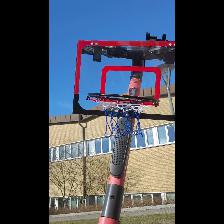
Label: NonHuman